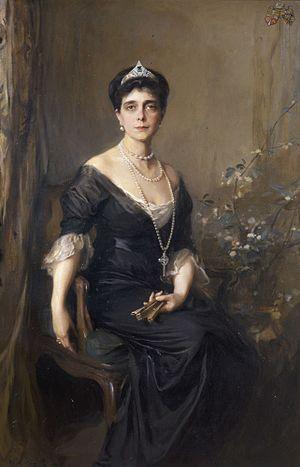
Hélène Vladimirovna de Russie, grande-duchesse de Russie puis, par son mariage, princesse de Grèce et de Danemark, est née le 17 janvier 1882 à Tsarskoïe Selo, en Russie, et morte le 13 mars 1957, à Athènes, en Grèce. Fille du grand-duc Vladimir Alexandrovitch de Russie et épouse du prince Nicolas de Grèce, c'est une personnalité de la maison Romanov.
La liste des grandes-duchesses et des princesses de Russie regroupe les descendantes en ligne agnatique des empereurs de Russie ainsi que les épouses de leurs descendants mâles.